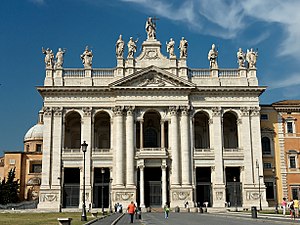
De syv valfartskirker i Rom / De syv oprindelige kirker på pilgrimsruten
De syv valfartskirker i Rom er syv gamle kirker i Romerriget, som har været vigtige for byens tilrejsende pilgrimme.